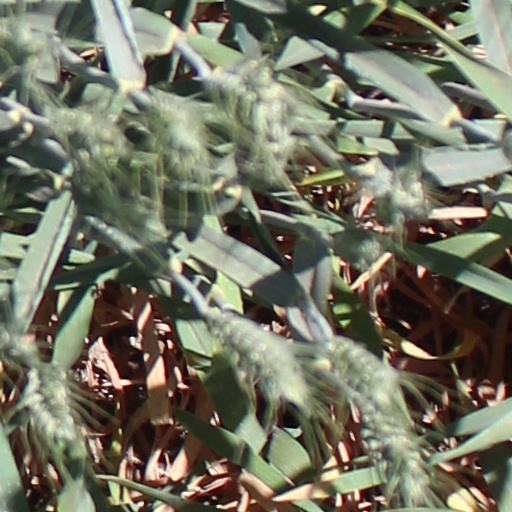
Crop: wheat